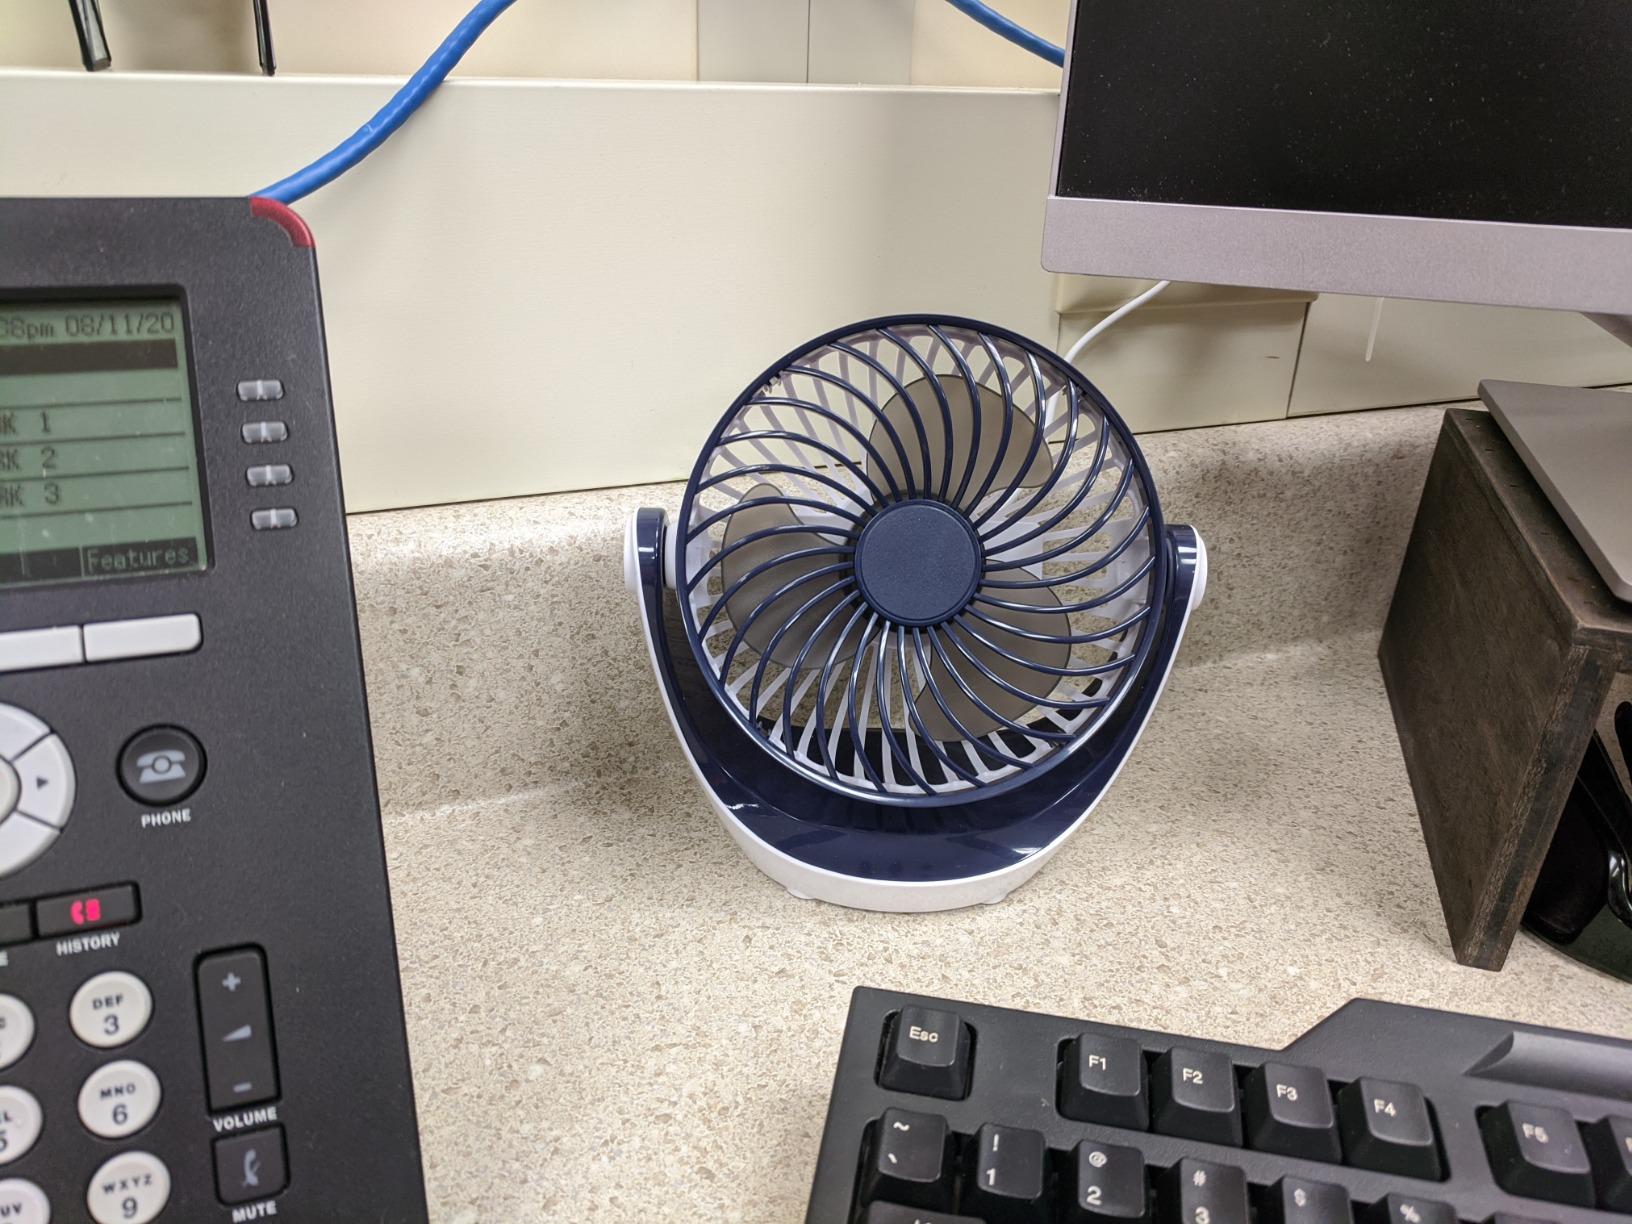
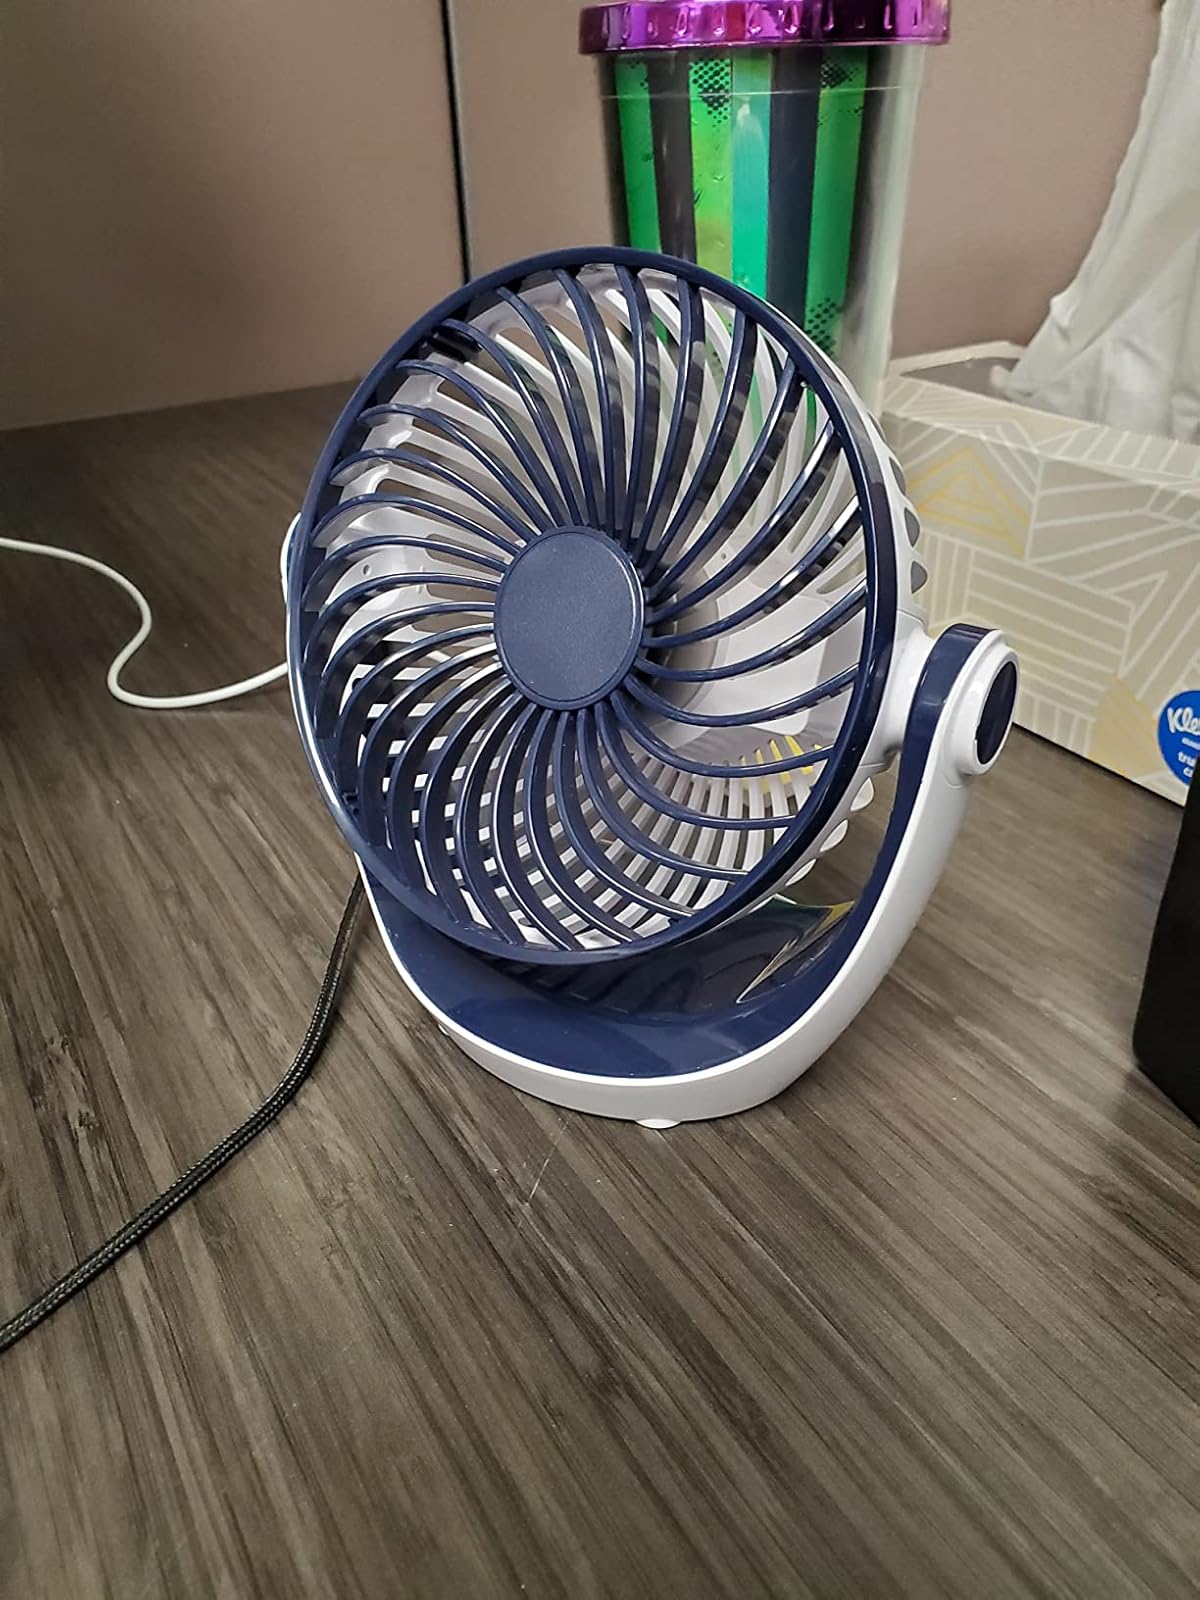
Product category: fan
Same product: yes